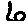
Label: 6